Kurioka Station

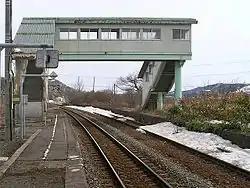
A platform and a footbridge, April 2005

The station has a ground-level side platform serving one track. Kitaca is not available. The station is unattended.